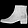
Label: Ankle boot